George Heriot (artist)

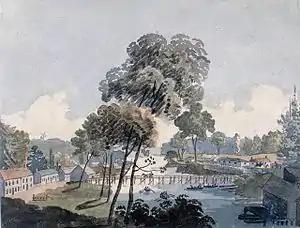
"Village of Chippawa near the Falls of Niagara" depicting King's Bridge in Chippawa, Ontario- George Heriot

He arrived in Canada in 1792, the beginning of a quarter-century association with the colony. In his first years, little is recorded; some surviving sketches indicate he travelled around Quebec and Montreal, and he published one sketch in the winter of 1792. In 1796, he returned to Britain, travelling along the south coast and in Wales before spending some months at the University of Edinburgh. After preparing some paintings for exhibition at the Royal Academy, he left for Canada.